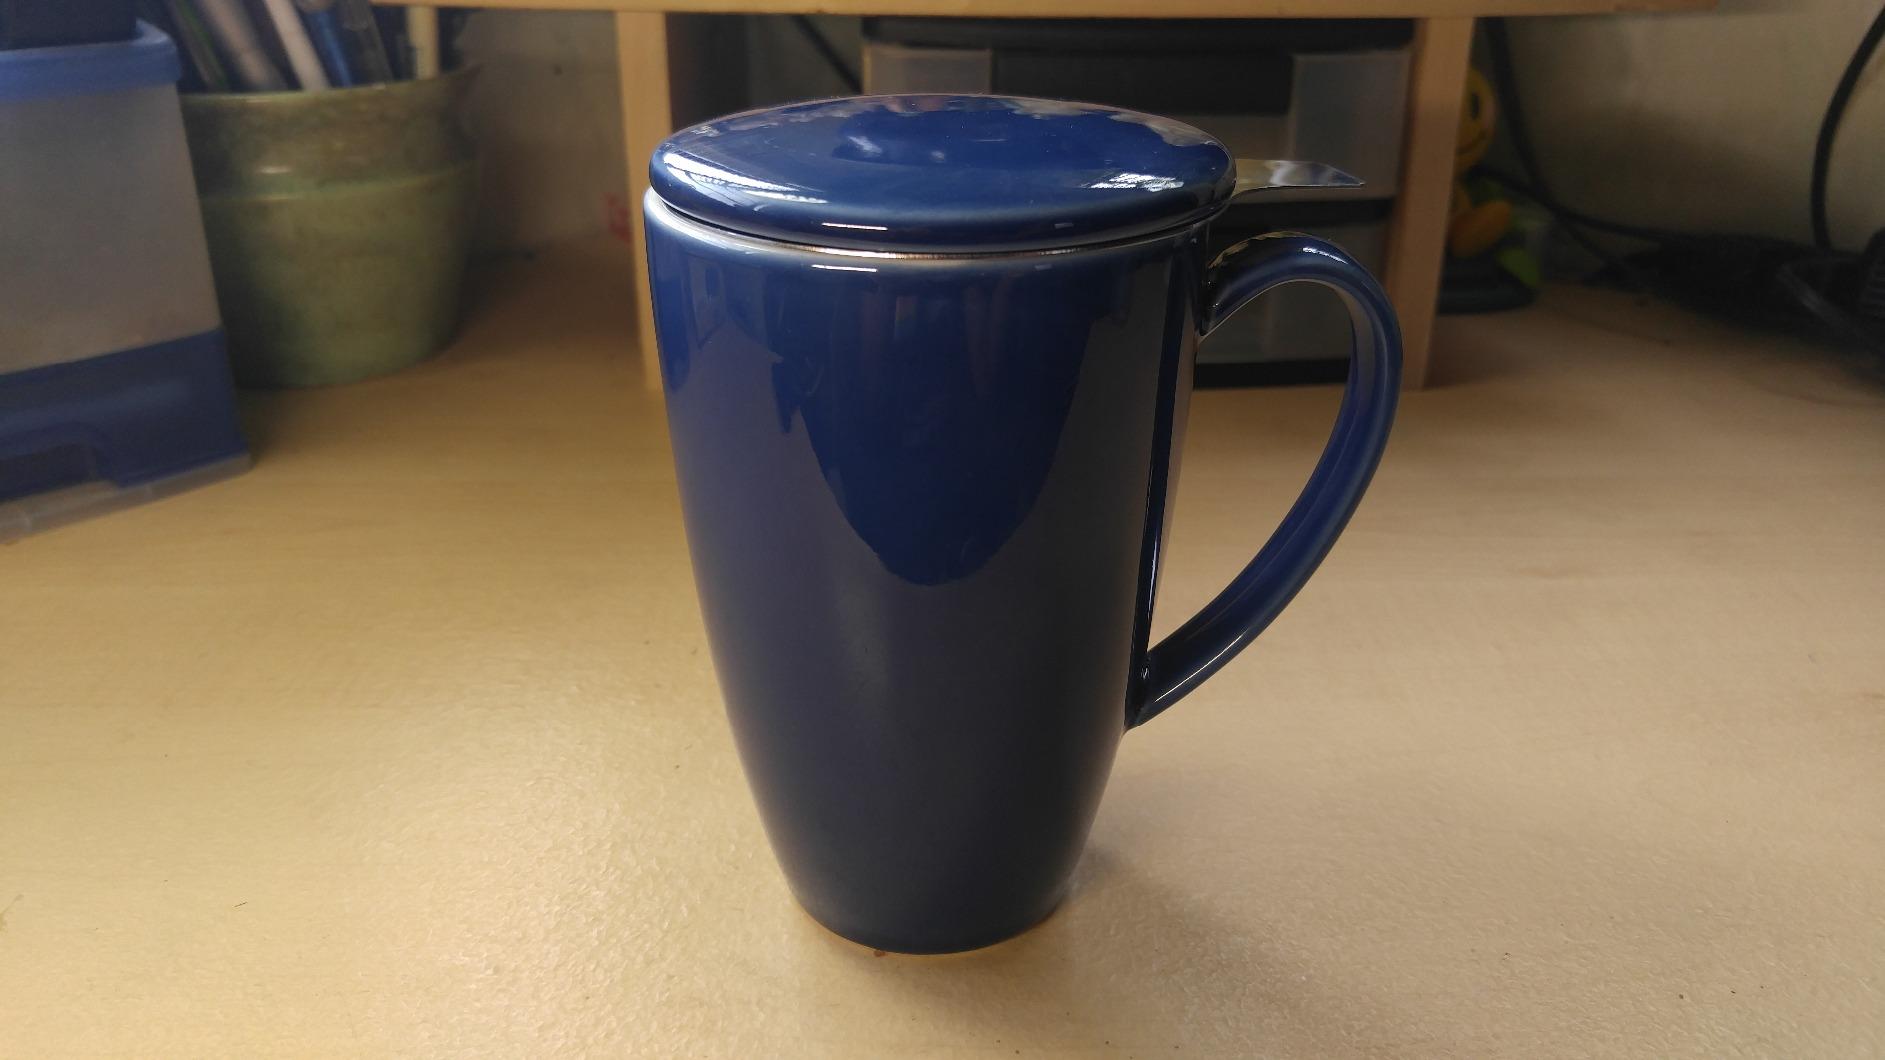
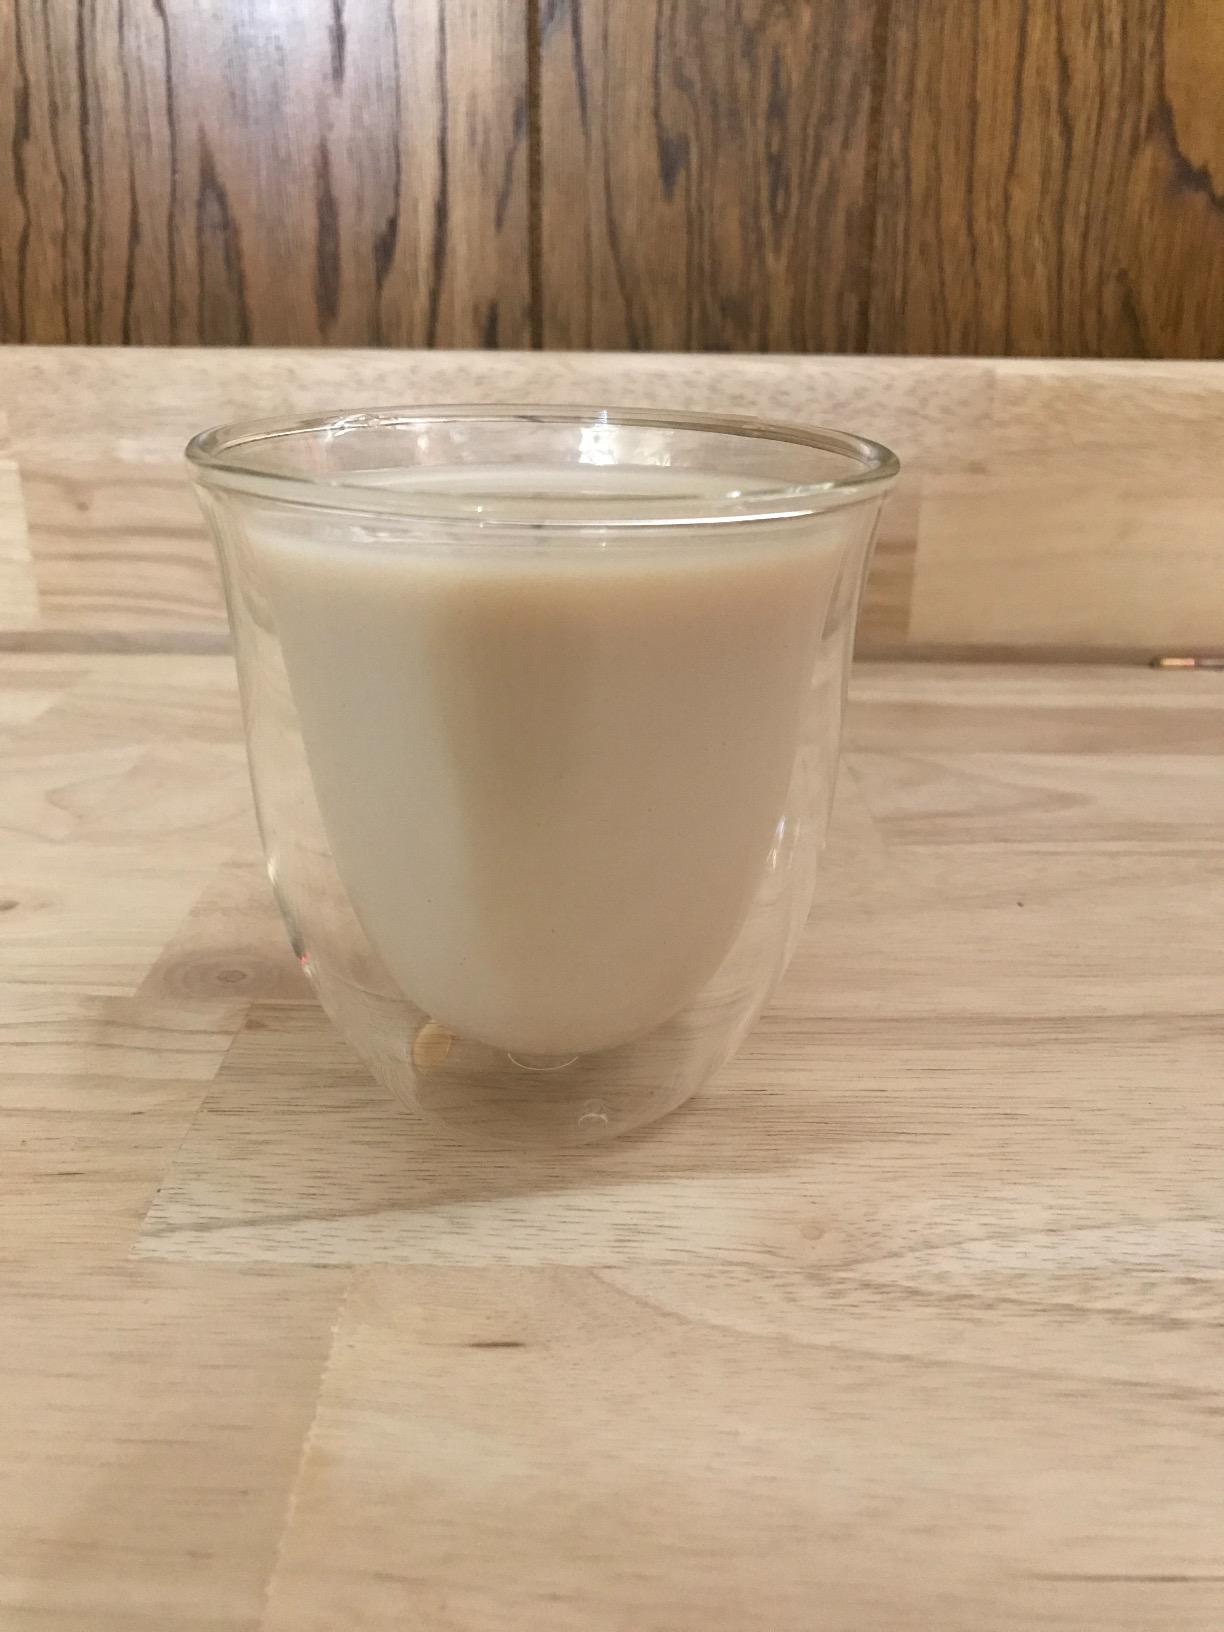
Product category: items_mug
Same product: no